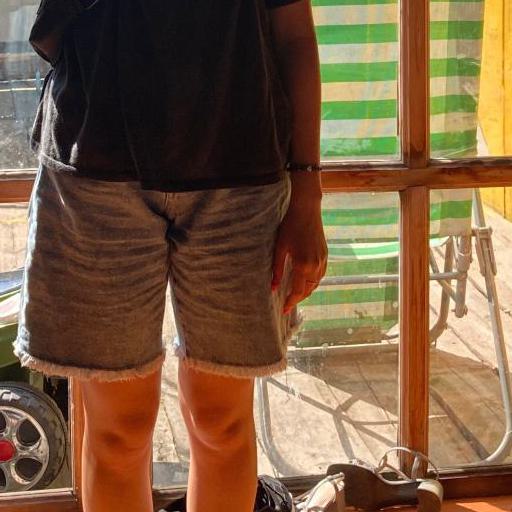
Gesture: no_gesture